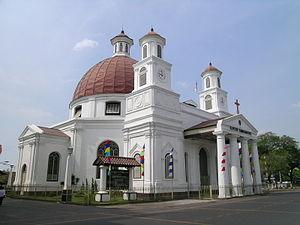
Semarang est une ville d'Indonésie située sur la côte nord de l'île de Java, dans la région du Pasisir. C'est la capitale de la province de Java central. Elle a le statut de kota et est distincte du kabupaten de Semarang.